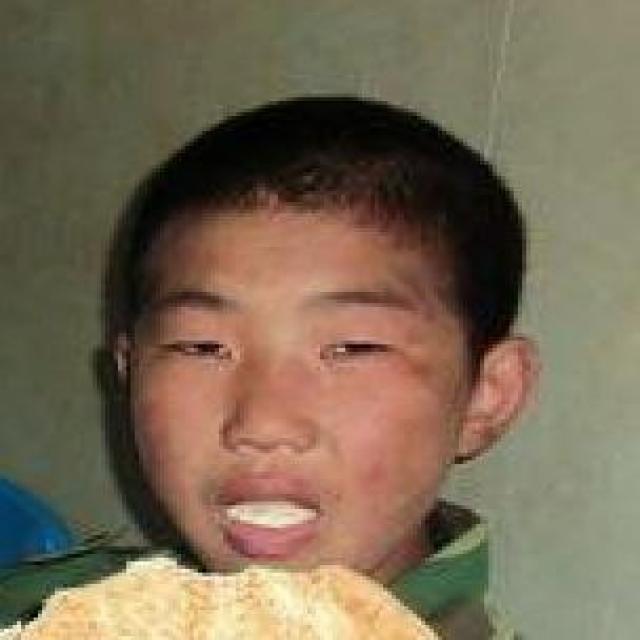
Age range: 0-12